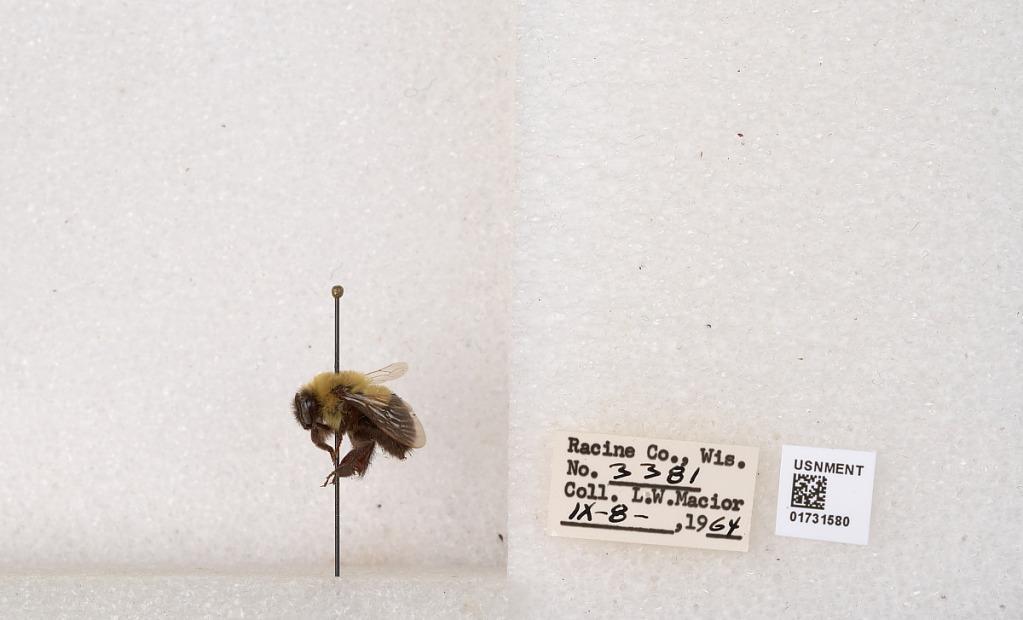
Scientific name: Bombus impatiens Cresson
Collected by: L. Macior
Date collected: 1964-9-8
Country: United States
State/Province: Wisconsin
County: Racine
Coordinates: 42.7299, -87.8123